Metox radar detector

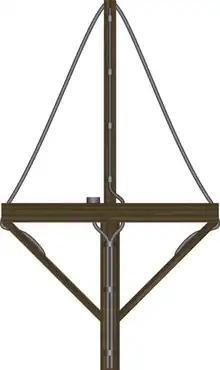
FuMB-1 Metox - This rudimentary antenna consisted of five pieces of wood tied together into a cross, with wires wrapped around it. It was installed into a bracket on the conning tower and periodically was rotated by hand. British photographs of the antenna led to their nickname, "Biscay Cross".

The R600A Metox, named after its manufacturer, was a pioneering high-frequency radar warning receiver (RWR) used by the German forces on U-boats from 1942–1945. It was initially installed to receive signals transmitted by British radars.